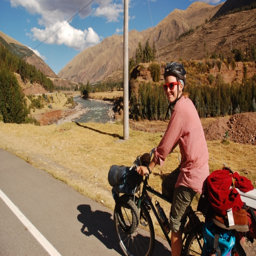
it sure felt nice to be back on the road again